Massacre of Kos

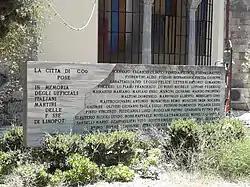
Kos Massacre memorial in front of the Agnus Dei Church

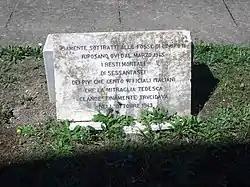
Commemorative plaque in the Kos cemetery

In February 1945, 66 bodies were exhumed from eight mass graves near Linopotis and buried in the Catholic cemetery of Kos. In 1954, these bodies were transported to Italy and buried in a WW II memorial in Bari. Despite the fact that many bodies were still missing in Kos, no research campaign to locate them was undertaken until 2015. Then, a group of Greek and Italian volunteers carried out excavations which unearthed human remains and personal objects. The recovered remains were placed in a marble urn at the ossuary of the Catholic cemetery of Kos.